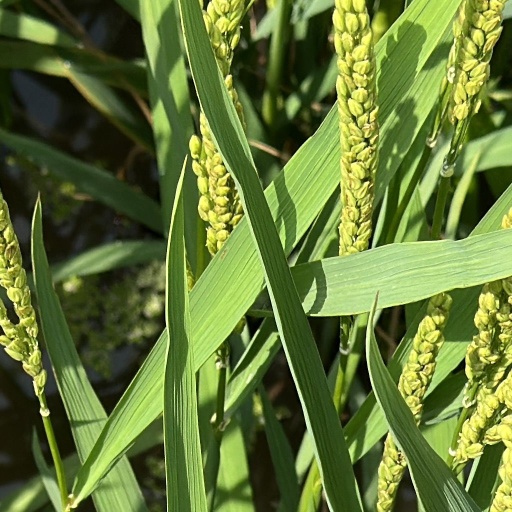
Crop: rice